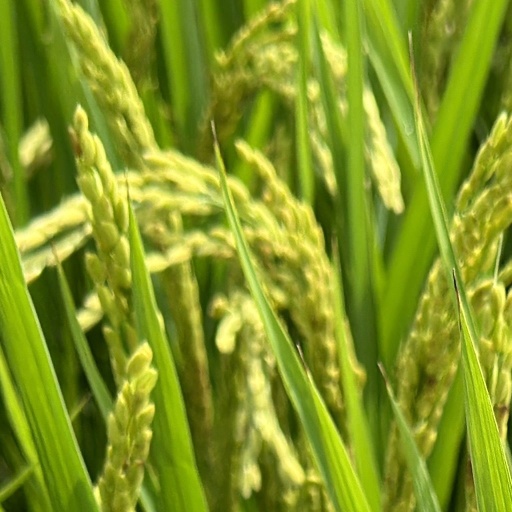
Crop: rice